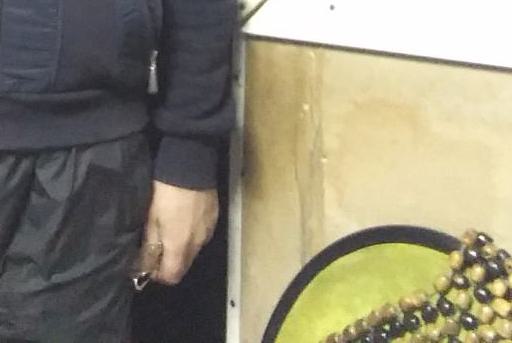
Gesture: no_gesture